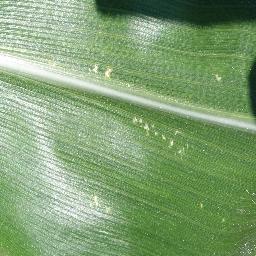
Label: Corn___healthy